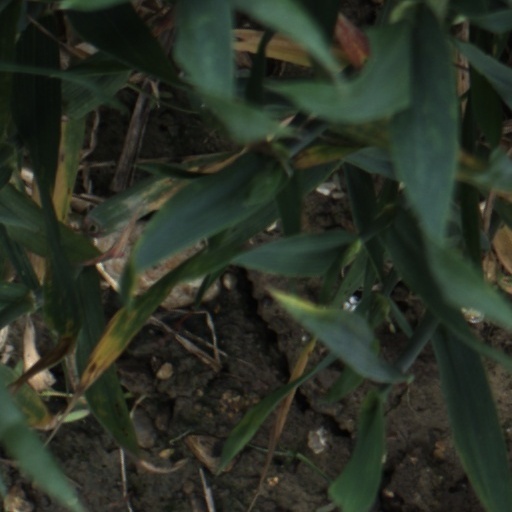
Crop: wheat